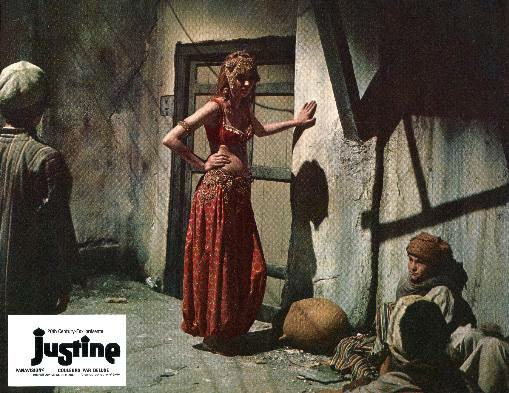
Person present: Yes